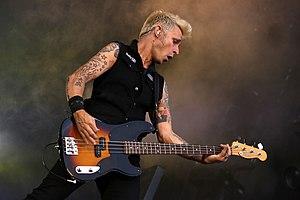
Green Day est un groupe de punk rock américain, originaire de Berkeley, en Californie. Formé en 1987, le groupe est composé à l'origine du chanteur et guitariste Billie Joe Armstrong et du bassiste Mike Dirnt, rejoints en 1988 par John Kiffmeyer remplacé à partir de 1992 par Tré Cool.